Flush toilet

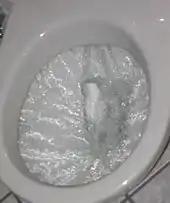
A flush toilet bowl during flushing action

A typical flush toilet is a fixed, vitreous ceramic bowl (also known as a pan) which is connected to a drain. After use, the bowl is emptied and cleaned by the rapid flow of water into the bowl. This flush may flow from a dedicated tank (cistern), a high-pressure water pipe controlled by a flush valve, or by manually pouring water into the bowl. Tanks and valves are normally operated by the user, by pressing a button, pushing down on a handle, pulling a lever or pulling a chain. The water is directed around the bowl by a molded flushing rim around the top of the bowl or by one or more jets, so that the entire internal surface of the bowl is rinsed with water.